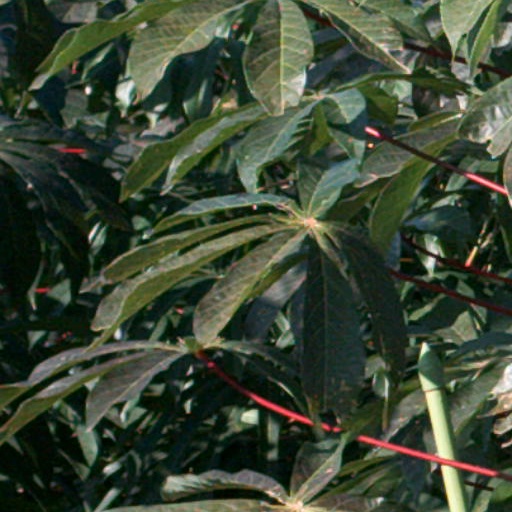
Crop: cassava